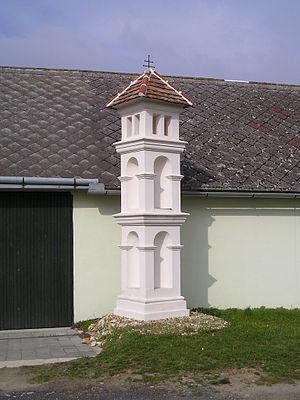
Pavlice est une commune du district de Znojmo, dans la région de Moravie-du-Sud, en République tchèque. Sa population s'élevait à 482 habitants en 2019.